Conan the Renegade

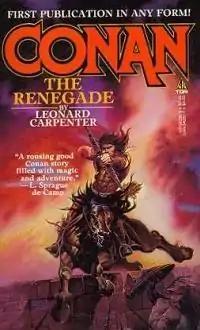
Cover of first edition

Conan the Renegade is a fantasy novel by American writer Leonard Carpenter, featuring Robert E. Howard's sword and sorcery hero Conan the Barbarian. It was first published in paperback by Tor Books in April 1986. The first British edition was published by Sphere Books in August 1988.